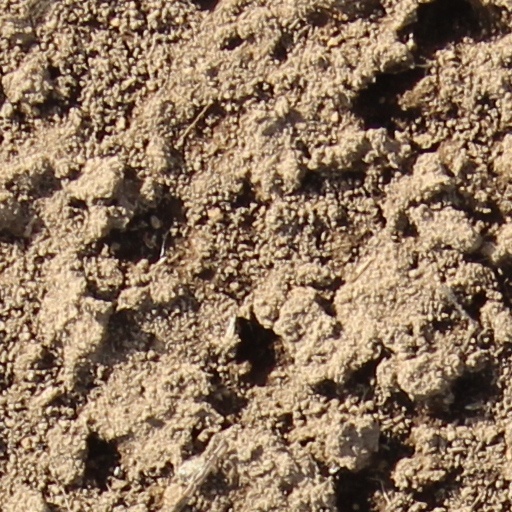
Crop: wheat